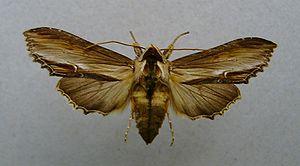
La Cucullie du bouillon blanc, aussi appelée la Brèche, est une espèce de lépidoptères de la famille des Noctuidae et de la sous-famille des Cuculliinae.
Le genre Shargacucullia regroupe des lépidoptères de la famille des Noctuidae, de la sous-famille des Cuculliinae.